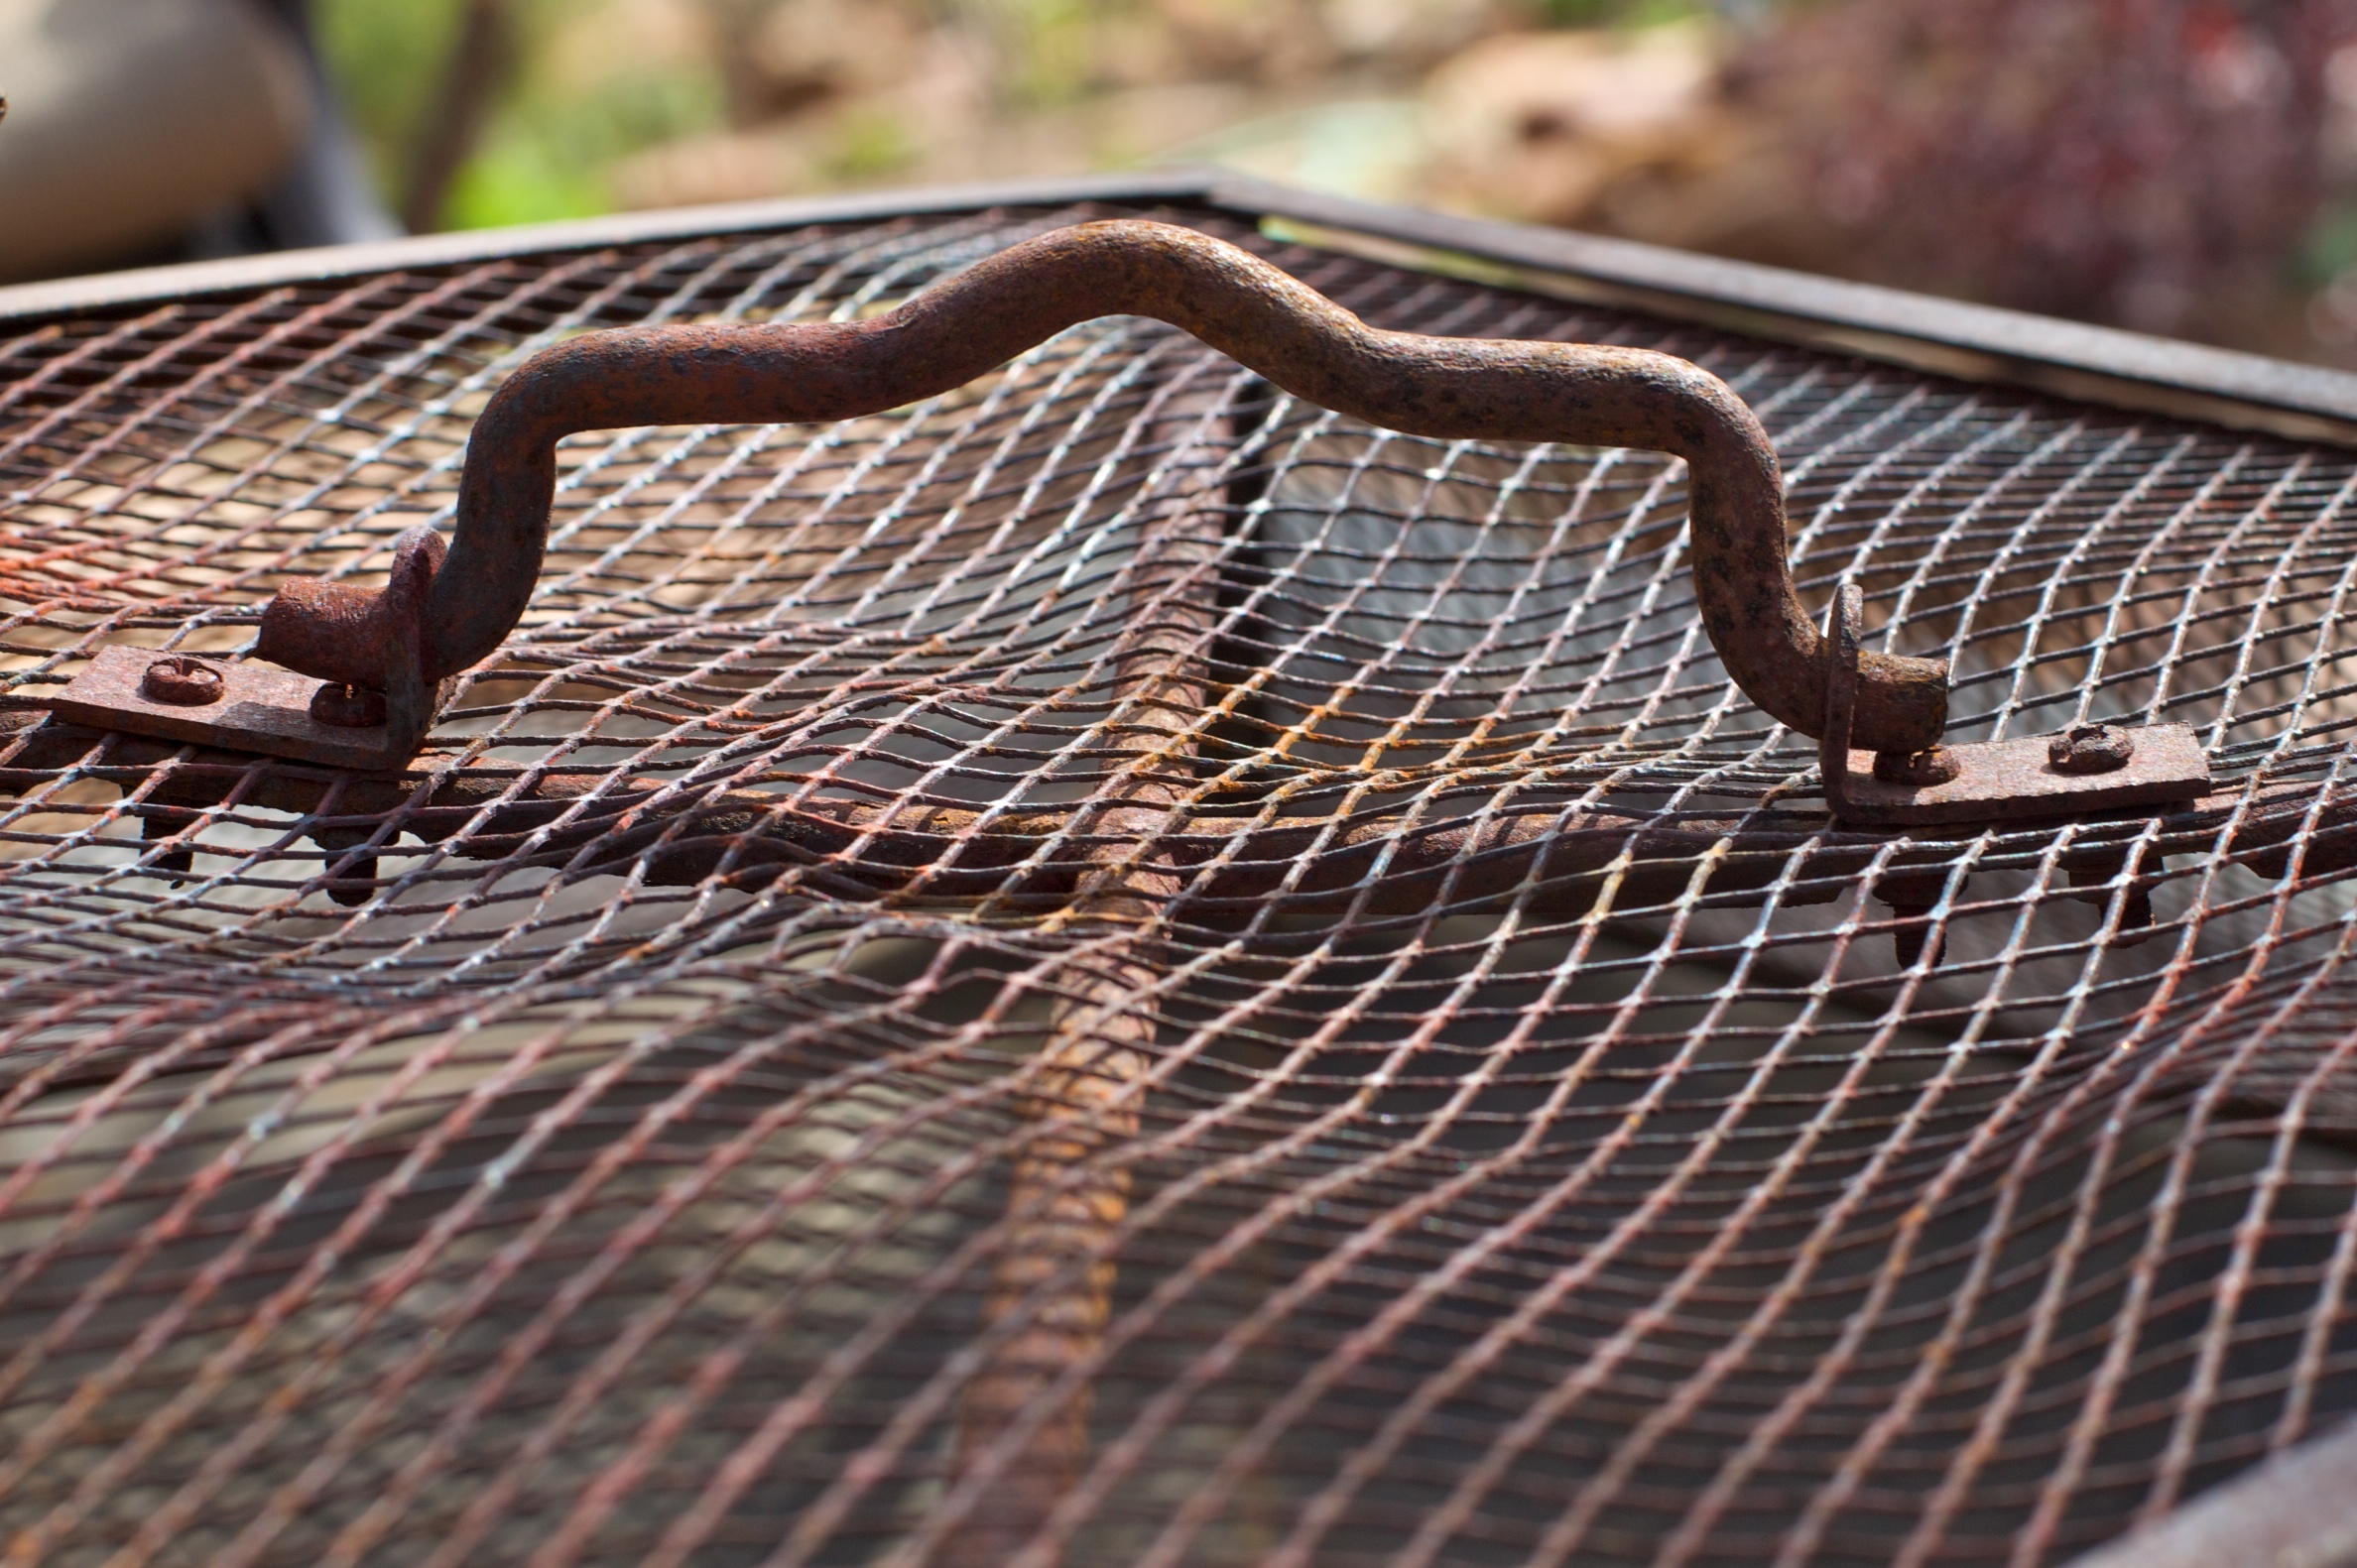
wood, track, reptile, material, dailyshoot